Sushi

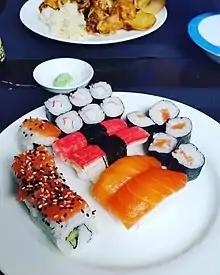
Sushi in restaurant in Vienna, Austria

The main ingredients of traditional Japanese sushi, raw fish and rice, are naturally low in fat and high in protein, carbohydrates (the rice only), vitamins, and minerals, as are and . Other vegetables wrapped in sushi may also offer nutrients.